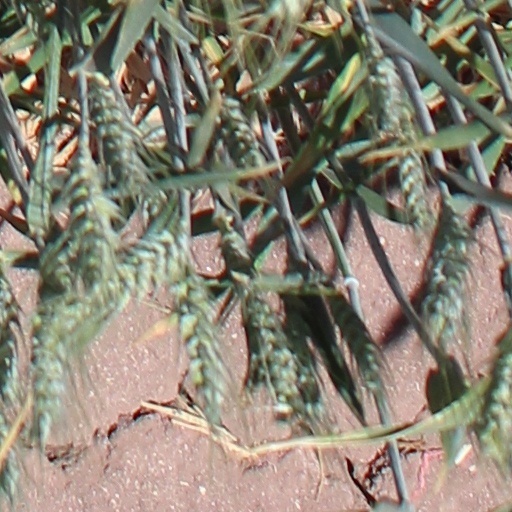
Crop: wheat